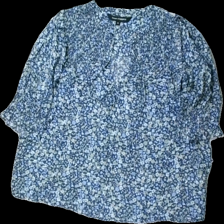
View: front
Type: Blouse
Category: Ladies
Brand: Kappahl
Colors: Multicolor, Blue
Material: 100% viskos
Pattern: Floral print
Cut: V-collar
Size: M
Season: Summer
Damage: lös tråd
Damage location: bottom right
Price range: <50
Recommended usage: Reuse
Description: blommig blus